Zugdidi Municipality

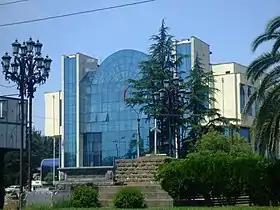
Zugdidi City hall

The territory of Zugdidi municipality, due to its economic-geographical location, seems to have been inhabited since ancient times. Archaeological sites confirm that coastal wetlands originated in the recent geological past. It can be seen that during the flourishing of the Colchis culture in the fourth-third millennia of the old year the wetlands were significantly less.